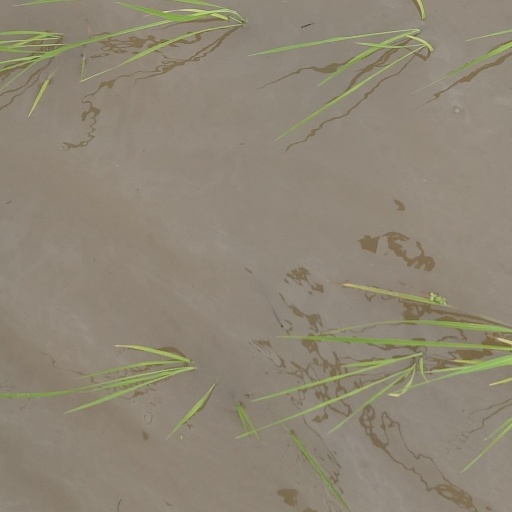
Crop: rice